Beverly Center

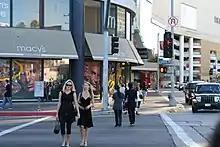
Beverly Center at the corner of La Cienega Boulevard and Beverly Boulevard

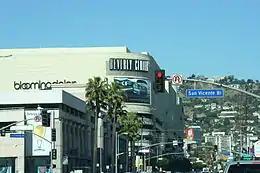
Beverly Center and West Hollywood Hills

The site was formerly occupied by Beverly Park, a small amusement park featuring a Ferris wheel, merry-go-round, mini roller-coaster, and a pony ride called "Ponyland".